John Mix Stanley

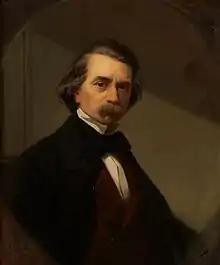
Oil on canvas self-portrait, c. 1860

John Mix Stanley (January 17, 1814 – April 10, 1872) was an artist-explorer, an American painter of landscapes, and Native American portraits and tribal life. Born in the Finger Lakes region of New York, he started painting signs and portraits as a young man. In 1842 he traveled to the American West to paint Native American life. In 1846 he exhibited a gallery of 85 of his paintings in Cincinnati and Louisville. During the Mexican–American War, he joined Colonel Stephen Watts Kearney's expedition to California and painted accounts of the campaign, as well as aspects of the Oregon Territory.